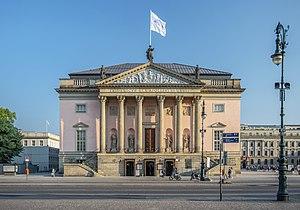
Le Staatsoper Unter den Linden est un des trois opéras de Berlin avec le Deutsche Oper Berlin et le Komische Oper Berlin. Il se trouve sur la Bebelplatz, le long de la célèbre avenue Unter den Linden au nᵒ 7.